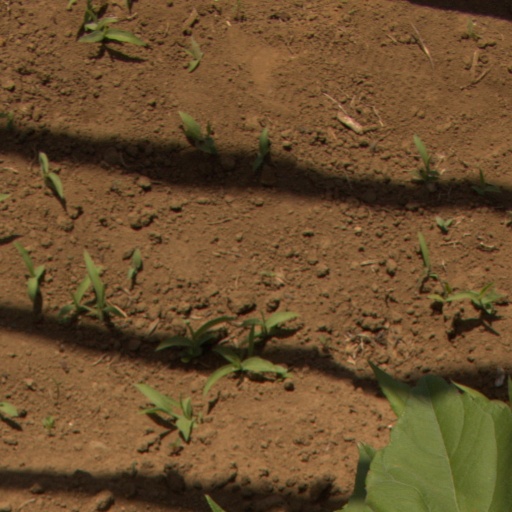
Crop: Jerusalem artichoke